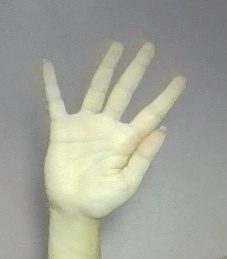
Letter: sheen